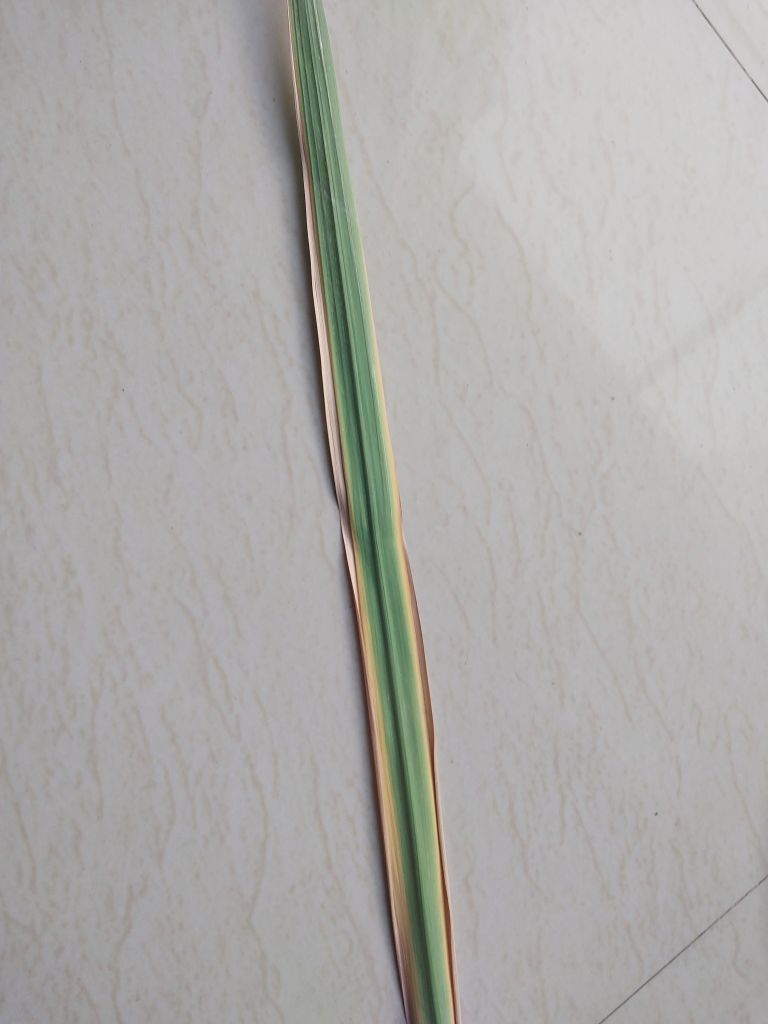
Label: Yellow Leaf